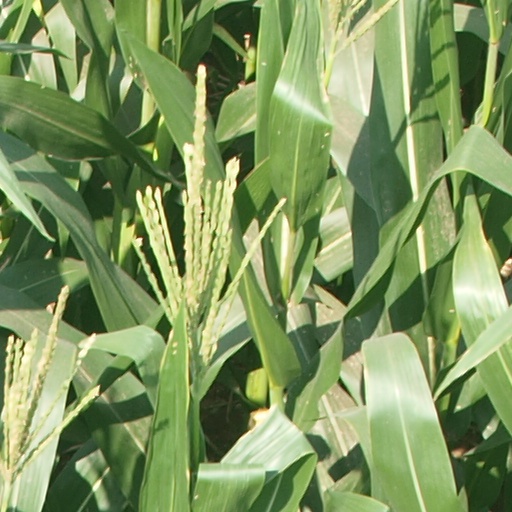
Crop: maize; corn